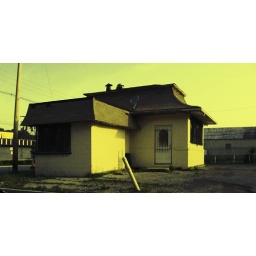
yellow sky over the closed pawn shop